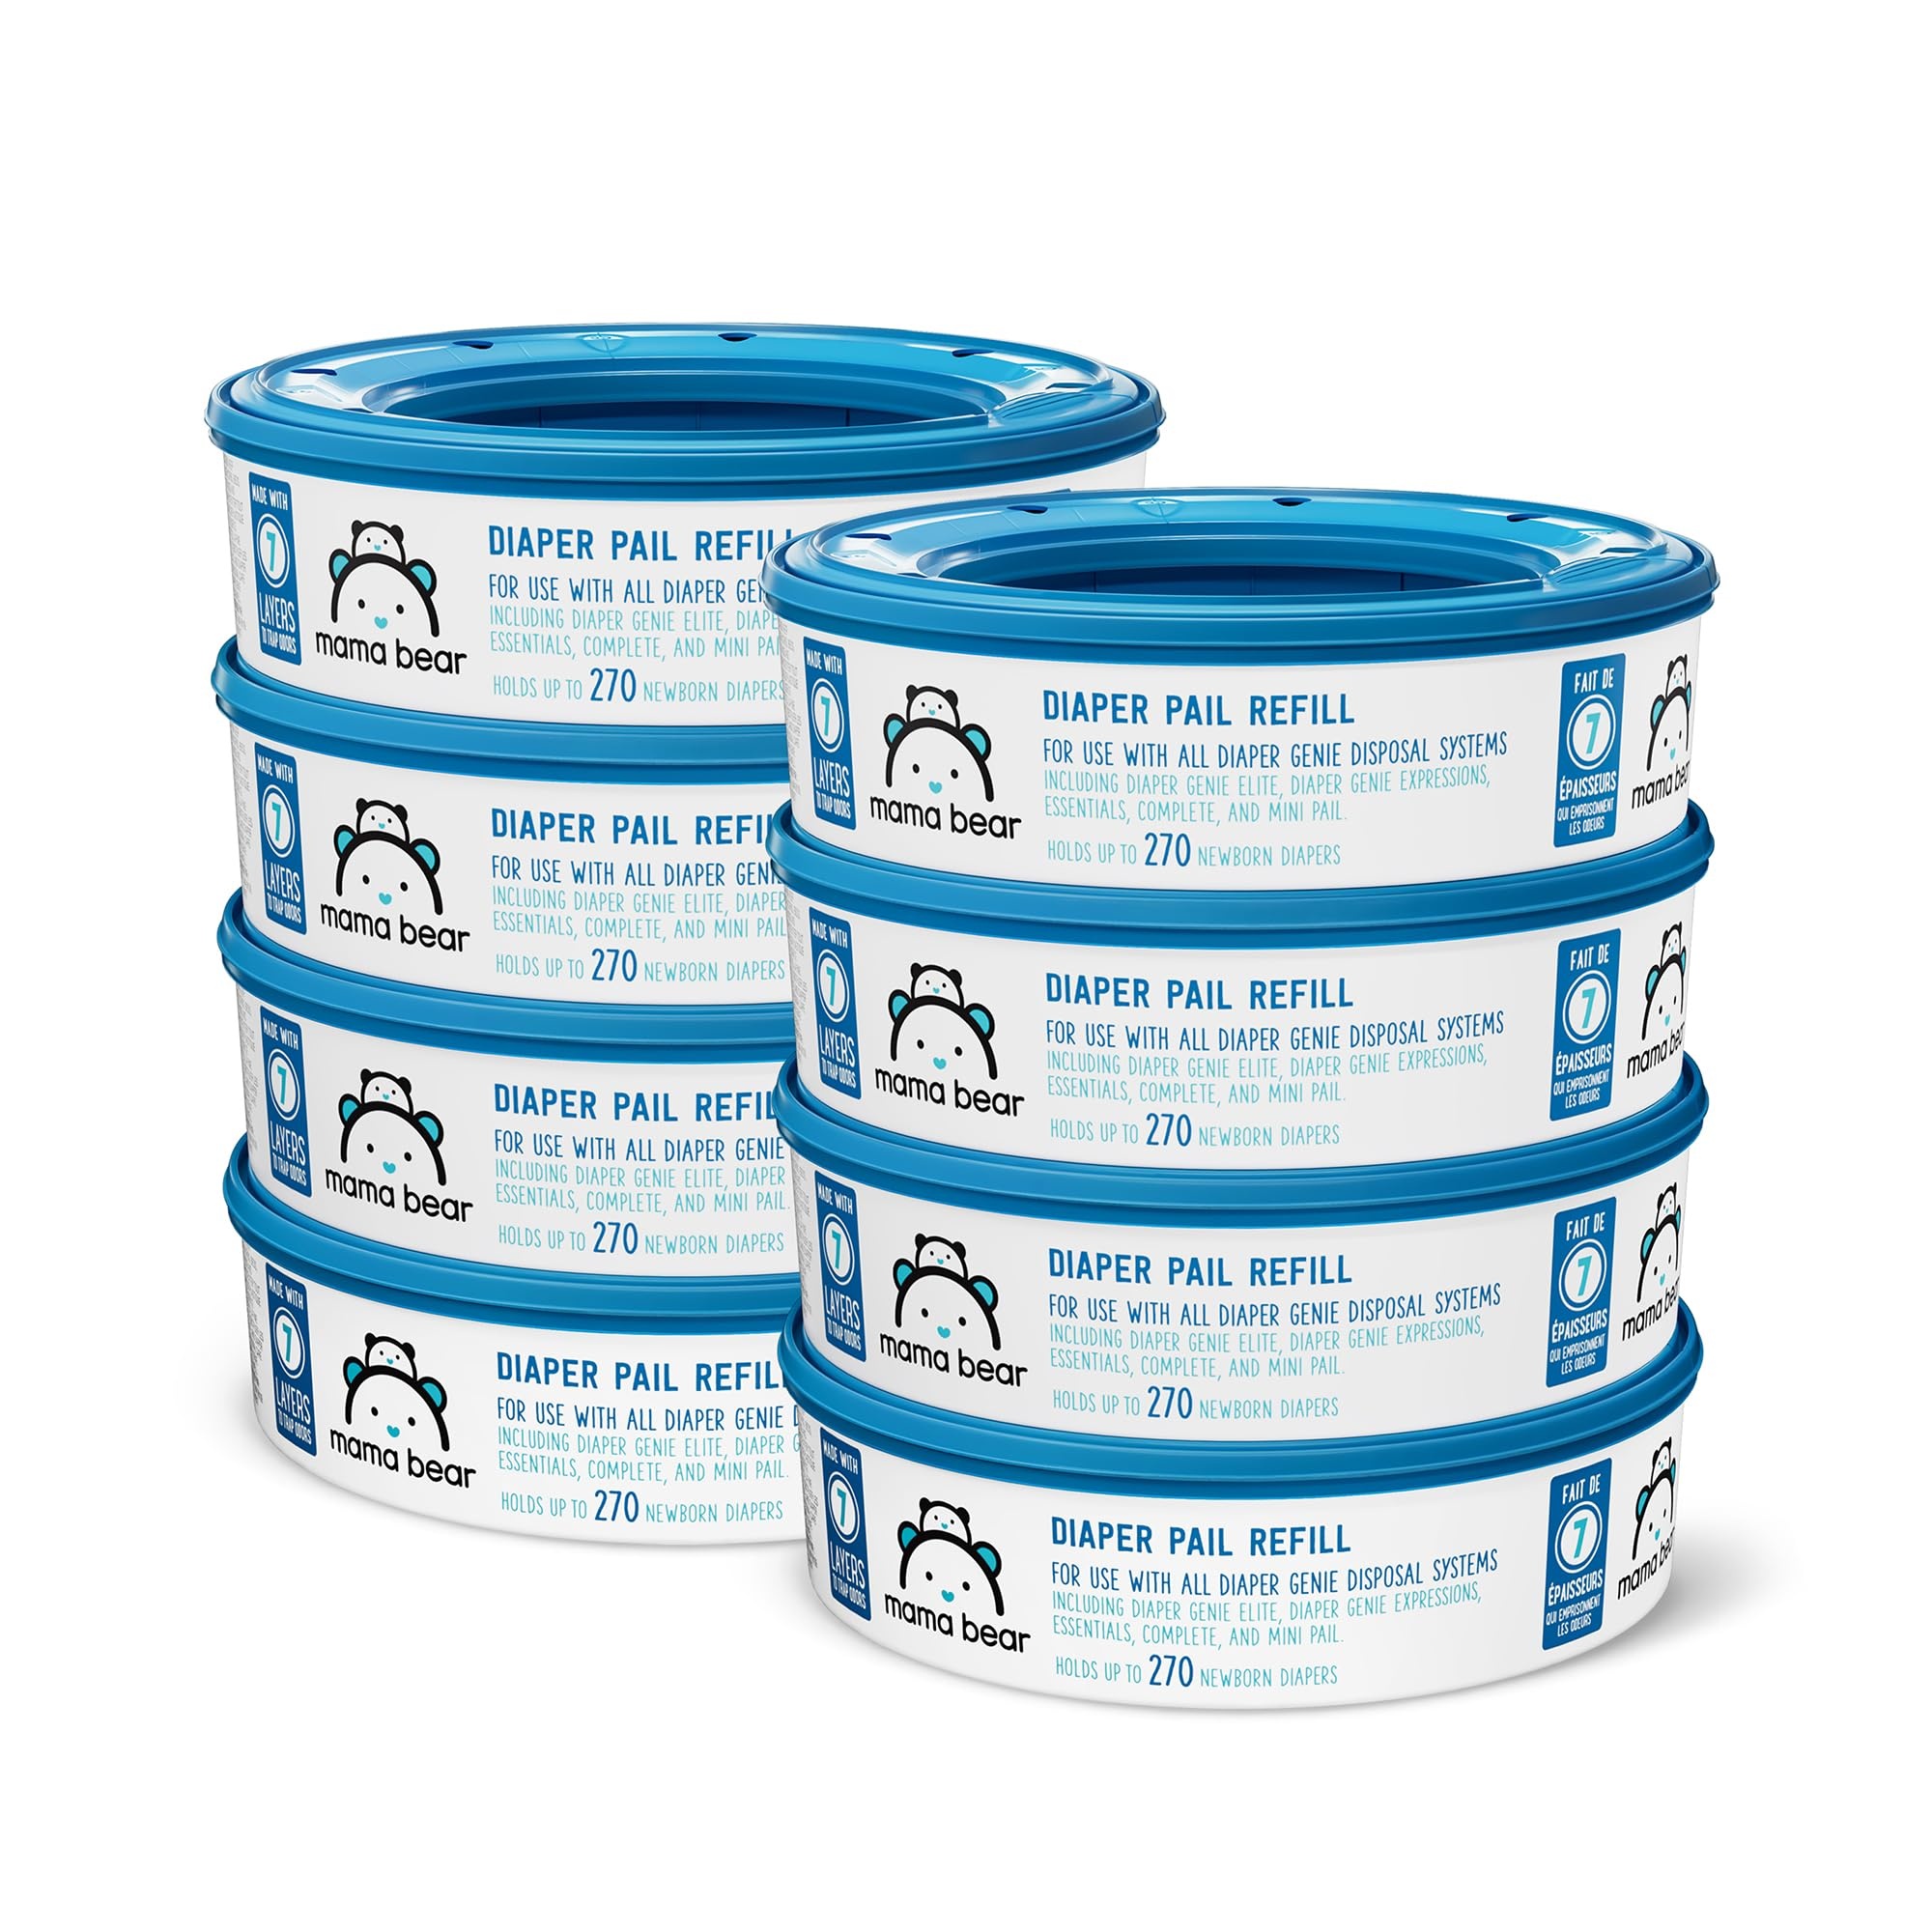
Amazon Brand - Mama Bear Diaper Pail Refills for Genie Pails, Unscented, 2160 Count (8 Packs of 270)
Brand: Mama Bear Color: Blue Features: IN THE BOX: Diaper pail refills for Diaper Genie Pails 1080 Count (8 packs of 270 count refills, 2160 total) COMPATIBLE WITH MOST DIAPER GENIE PAILS: For use with Diaper Genie Disposal Systems including Diaper Genie Expressions, Elite, and Complete pail HOLDS UP TO 270 DIAPERS: Has capacity for 270 newborn diapers TRAPS ODORS: Made with multi-layers to help contain odors NOT FOR USE WITH MUNCHKIN PAILS: Only for use with Diaper Genie pails An Amazon brand Binding: Health and Beauty Release Date: 05-07-2018 model number: B07CRVNTK1 Part Number: B07CRVNTK1 Details: Mama Bear Diaper Pail Refills are designed especially for the Diaper Genie and provide reliable protection from diaper odors. Each refill has 7 layers of film that work together to trap it all inside your diaper pail. Each batch of refills is tested for durability, quality, and strength so that we can ensure they’re highly effective. And fiercely protective. EAN: 0842379148101 Package Dimensions: 13.9 x 8.3 x 7.2 inches
Brand: Mama Bear
Category: Baby & Toddler > Diapering > Diaper Pail Accessories > Diaper Pail Refills